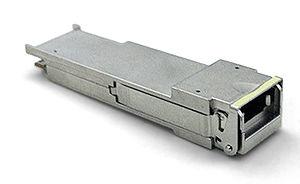
Le Quad Small Form-factor Pluggable est un émetteur-récepteur compact et connectable à chaud utilisé pour les applications de communication de données. Il interface la carte mère d'un équipement réseau à un câble en fibres optiques. C'est un format développé conjointement par l'industrie et soutenu par de nombreux fournisseurs de composants de réseaux. Les transceivers QSFP+ sont conçus pour supporter SCSI, Ethernet 40G, Infiniband 20G/40G, et d'autres normes de communication. L'émetteur-récepteur QSFP comprend les variantes 40GBASE-SR4 et 40GBASE-LR4 adaptées à différentes applications.